NASCAR Craftsman Truck Series at Rockingham Speedway

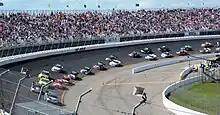
The inaugural race in 2012

On September 2, 2011, NASCAR announced that Rockingham Speedway would hold a Camping World Truck Series event for the 2012 season. The inaugural race was run on April 15, 2012, and was won by Kasey Kahne.